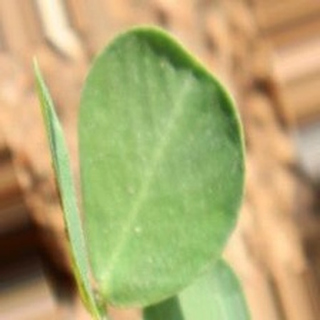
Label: healthy_groundnut